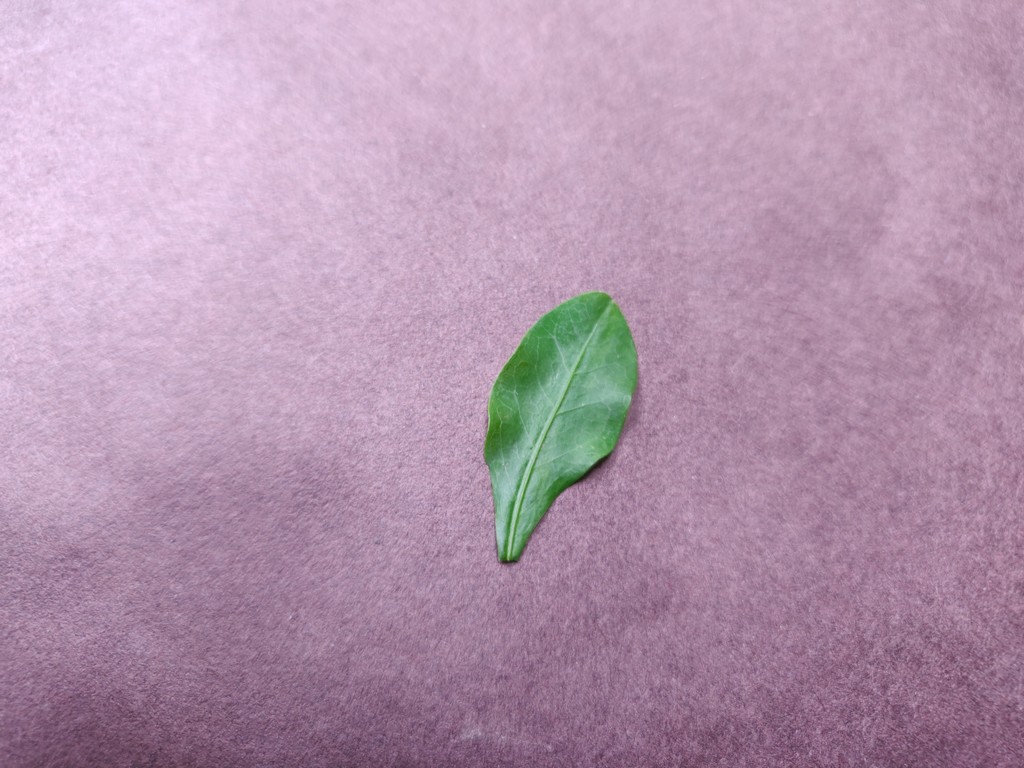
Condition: Healthy
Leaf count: single
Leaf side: front